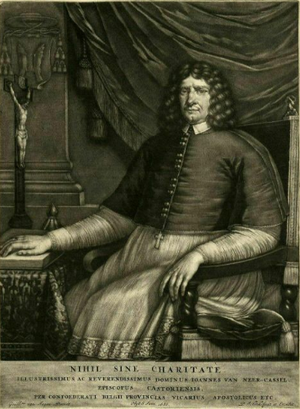
Johannes Baptista van Neercassel fut vicaire apostolique de la Mission de Hollande de 1663 à 1686.